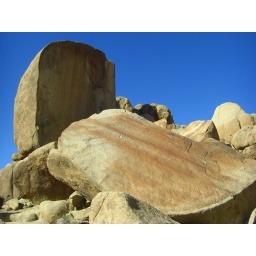
Mastadon Peak Trail. I really liked the colors of the rock inside and the sky in the background.